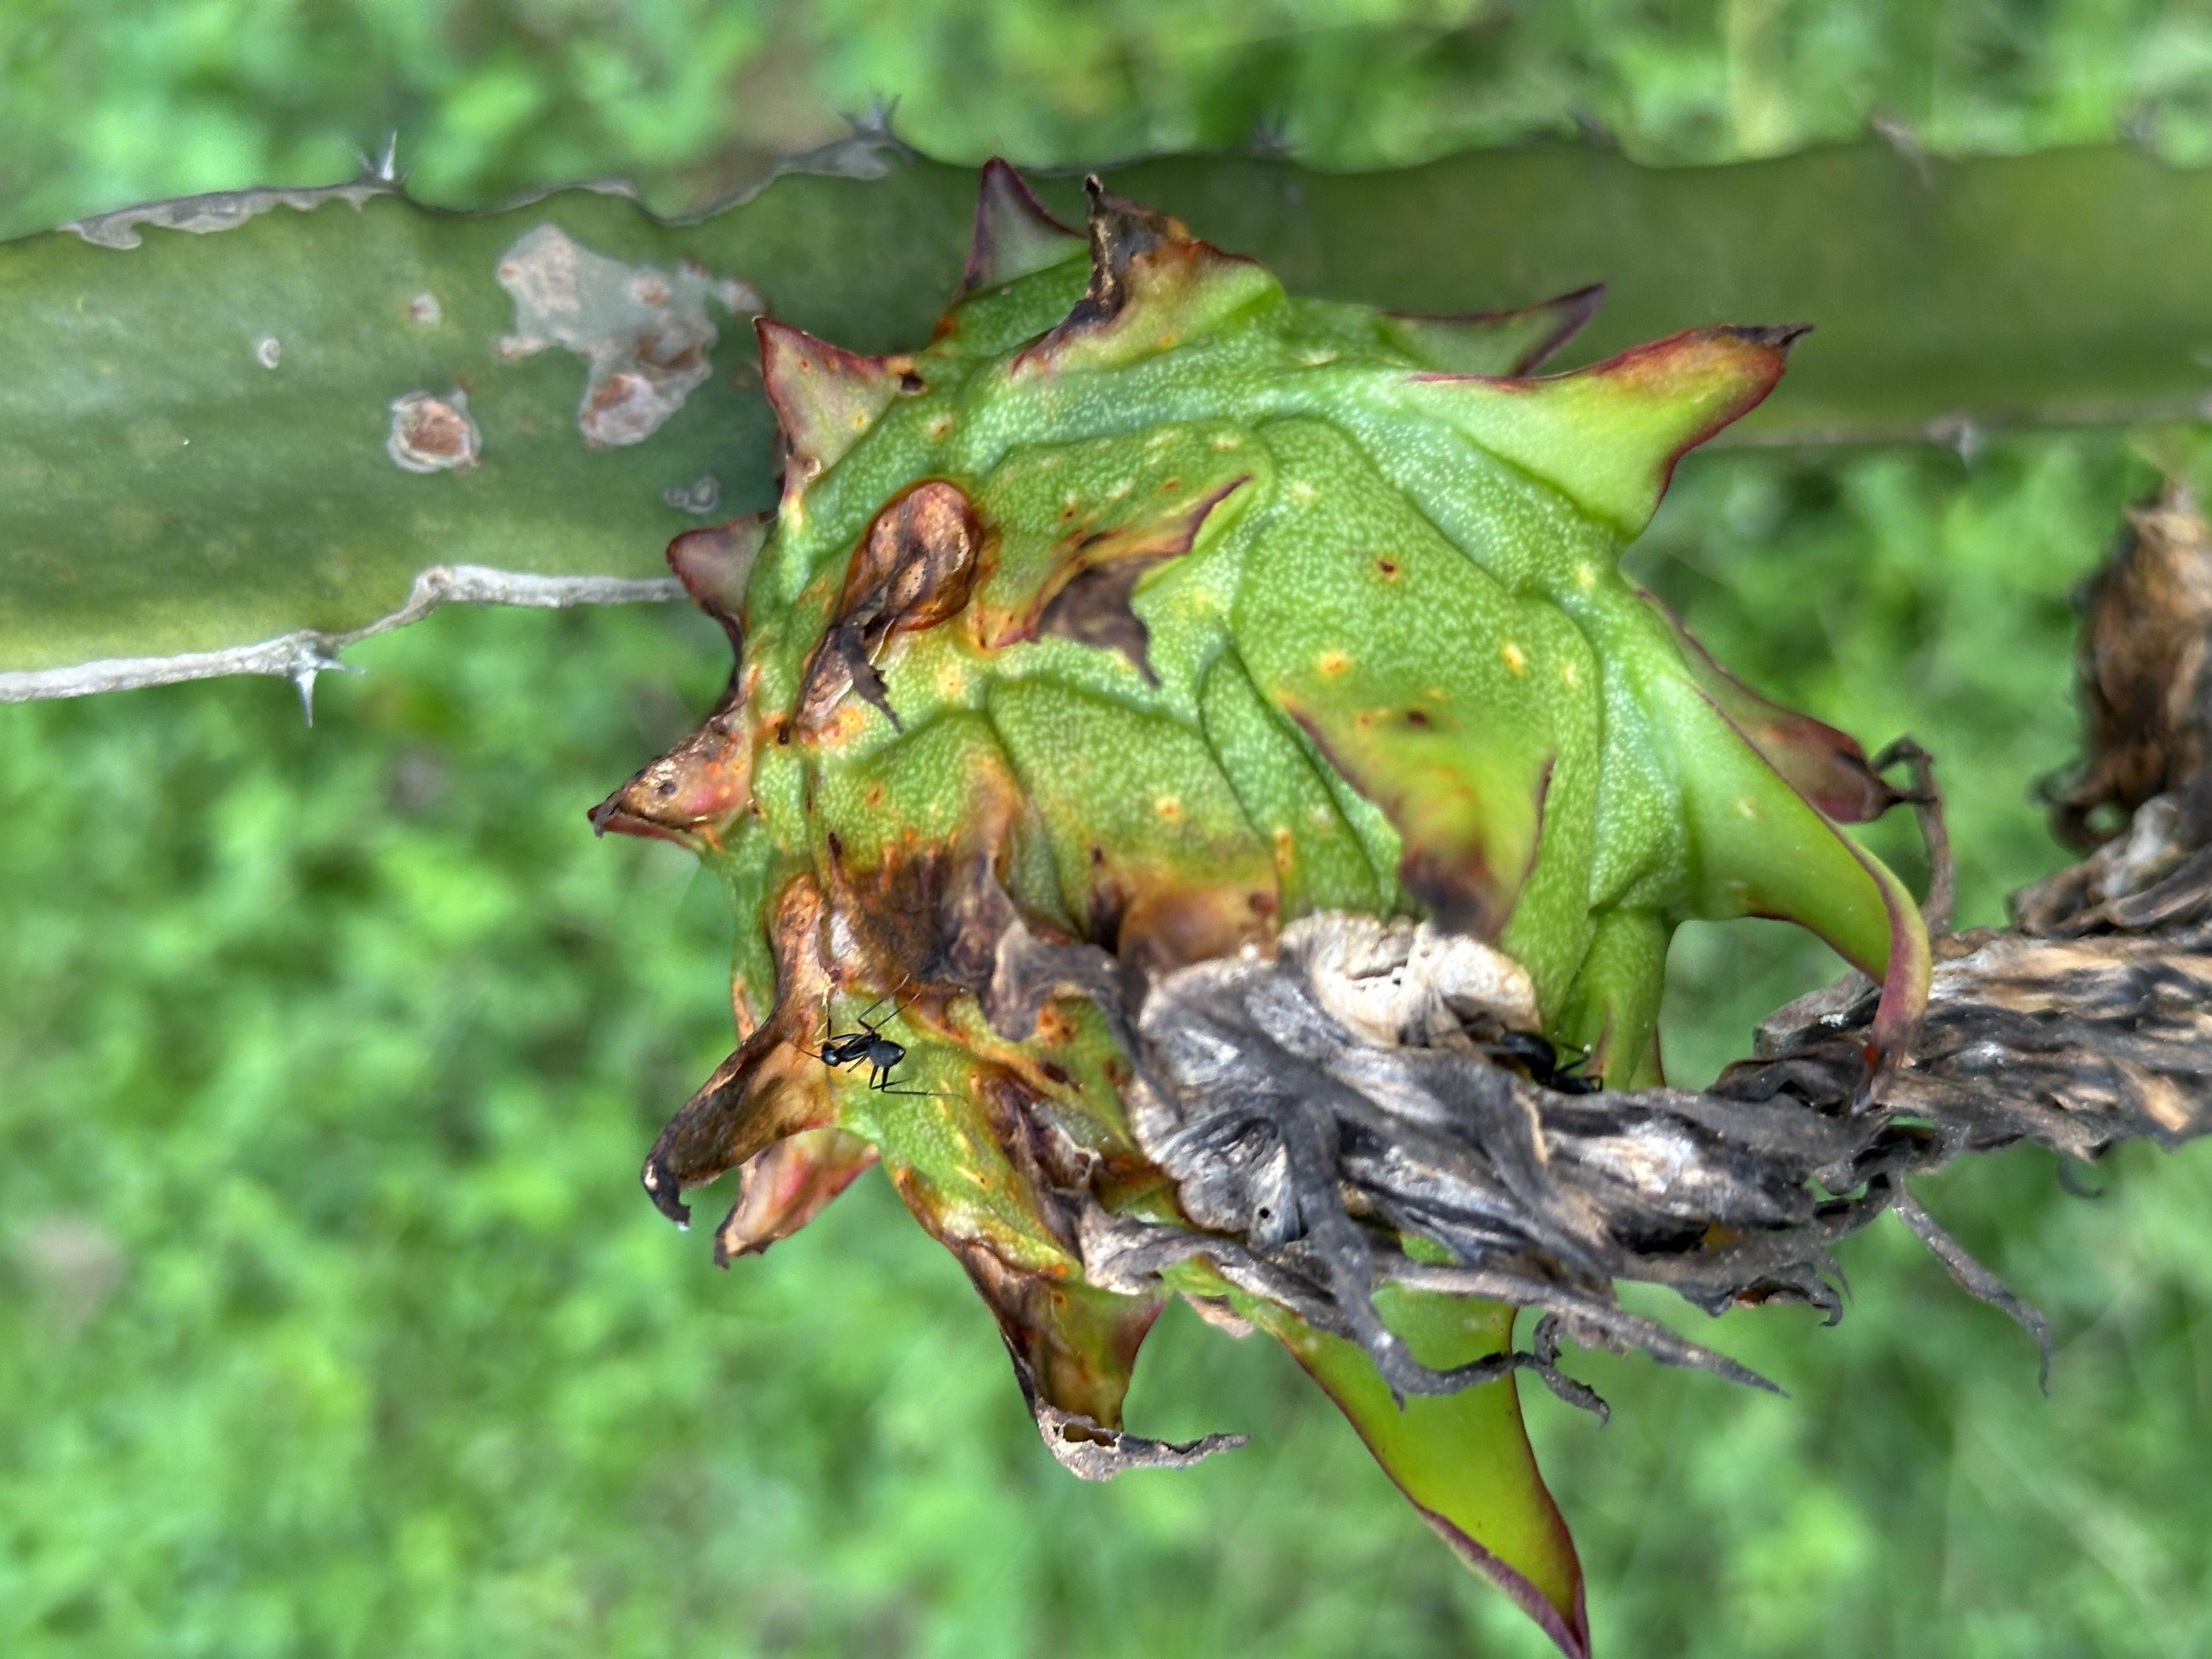
Label: Bad fruit